List of UK charts and number-one singles (1969–1988)

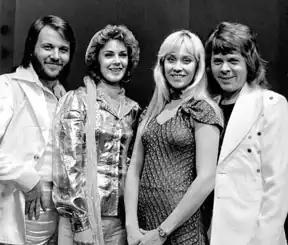
ABBA, who had a total of eleven number-one singles between 1974 and 1982 – nine of which topped the official charts, and an additional two not recognised in the Official Charts Company's canon.

The "New Musical Express" ("NME") chart was the first in the United Kingdom to gauge musics' popularity by physical sales – previously sheet music sales were used. "NME"s co-founder Percy Dickins imitated the chart produced by American "Billboard" magazine and began to compile Britain's first hit parade in 1952. Other periodicals produced their own charts and The Official Charts Company and Guinness' British Hit Singles & Albums regard "NME" as the canonical British singles chart until 10 March 1960. After this "Record Retailer" is regarded as the canonical source until February 1969, when the BMRB was formed. However, during the 1960s "NME" had the biggest circulation of charts in the decade and was the most widely followed.